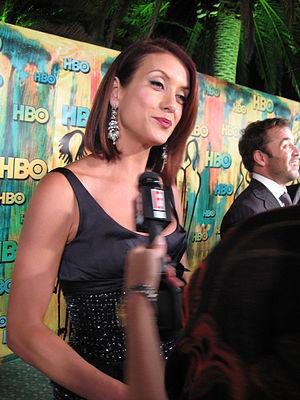
Kate Walsh née Kathleen Erin Walsh le 13 octobre 1967 à San Jose en Californie est une actrice américaine.